Albert Halder

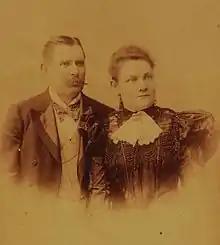
Albert Hubert Halder and Wife Maria Whilhelmina Heine 1897

Albert Hubert Halder (9 October 1855 – 1901) was a German architect, civil engineer and businessman who practiced in South Africa (Pietermaritzburg and Barberton) and in the then Rhodesia in Bulawayo. Halder was born in Beizkofen, Germany on 9 October 1855 and died in London, England in 1901.